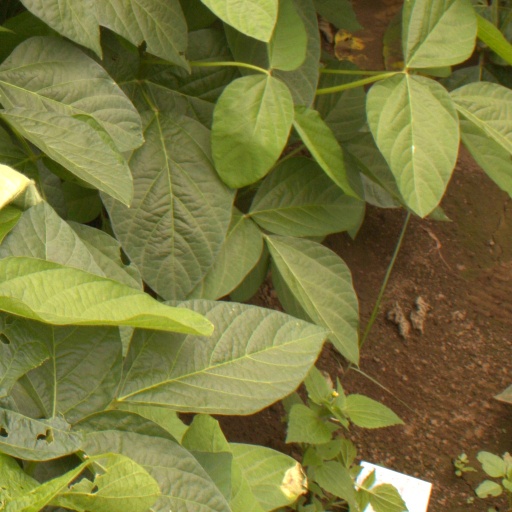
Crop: soybean